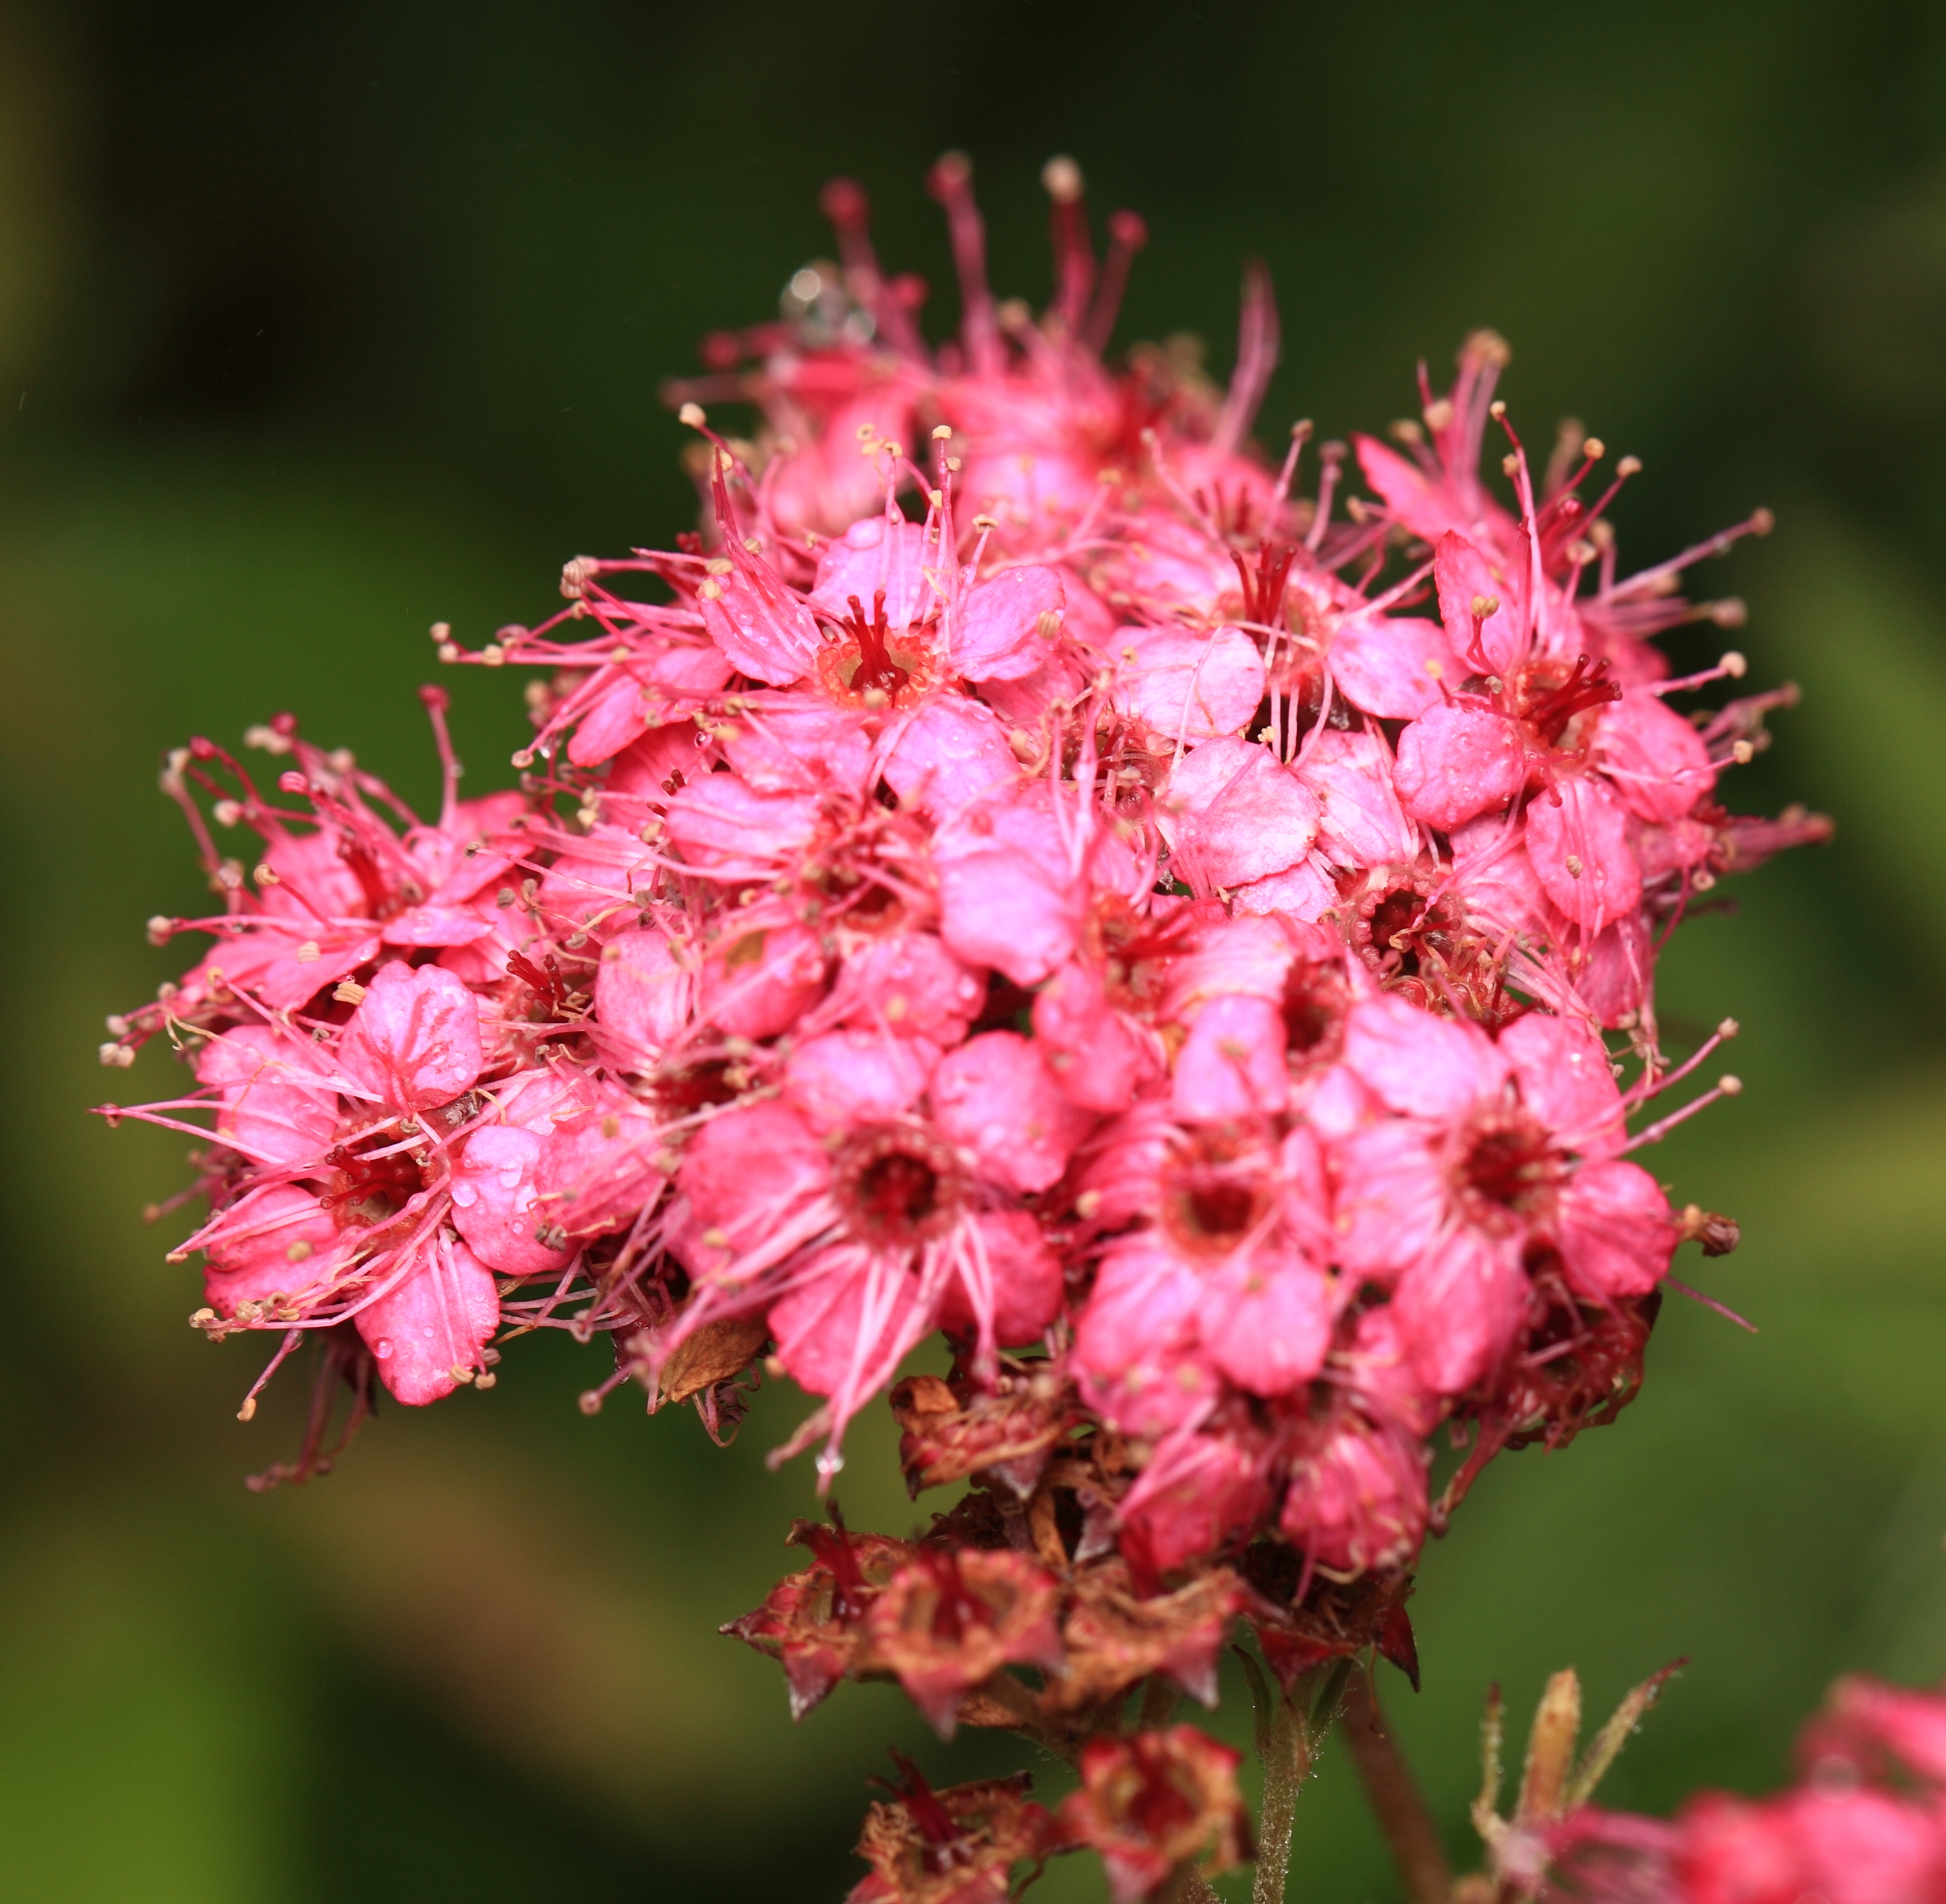
blossom, plant, flower, high, herb, botany, flora, wildflower, shrub, 5d, hires, japonica, markii, nectar, hi, res, resolution, spiraea, nagano, suwa, fujimi, nyuukasayama, japanesespiraea, macro photography, taxonomy binomial spiraeajaponica, flowering plant, land plant